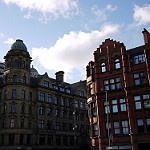
Label: buildings